Northwestern Wildcats football

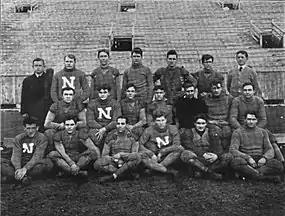
1905 Northwestern team

Football made its debut at Northwestern University on February 22, 1876, during an exhibition game between NU students and the Chicago Football Club. Despite the fact that there was no organized league, there was a growing interest for football on Northwestern's campus. Until Northwestern's first intercollegiate game against Lake Forest in 1882, football was played entirely as an intramural sport. From 1882 to 1887, the team mostly practiced and did not play teams outside of NU. In 1891, with the popularity of football increasing, Sheppard Field—complete with a grandstand—was built at Northwestern and dedicated in 1892. Also in 1892, the university chose royal purple as the school's official color, and the team recorded its first significant win, beating Michigan 10–8.In 1896, along with six other schools, Northwestern became a charter member of the Western Conference, the predecessor of the Big Ten. NU's first conference season was a huge success, posting a 46–6 win against then-powerhouse University of Chicago and finished second to Wisconsin. The team's success in 1896 carried through the turn of the century. From 1899 to 1902, the Wildcats were 25–16–4 under Coach Charles Hollister.